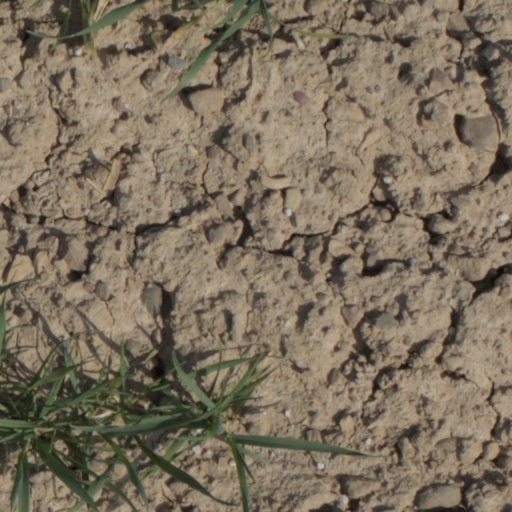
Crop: wheat